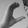
ASL letter: C